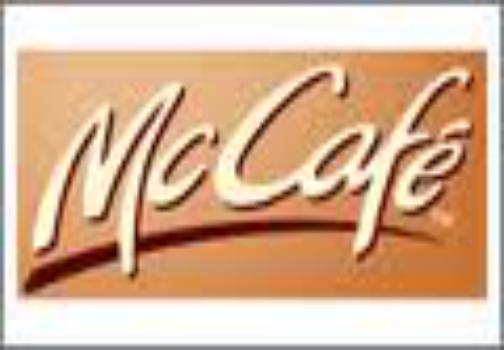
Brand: mccafe
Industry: Food